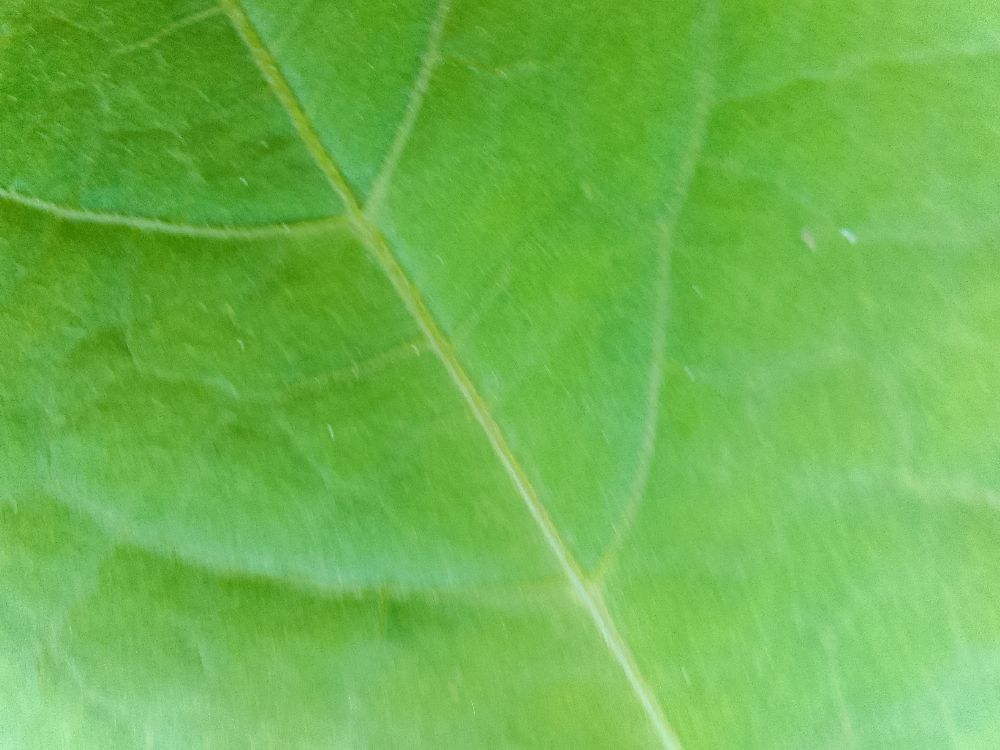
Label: healthy